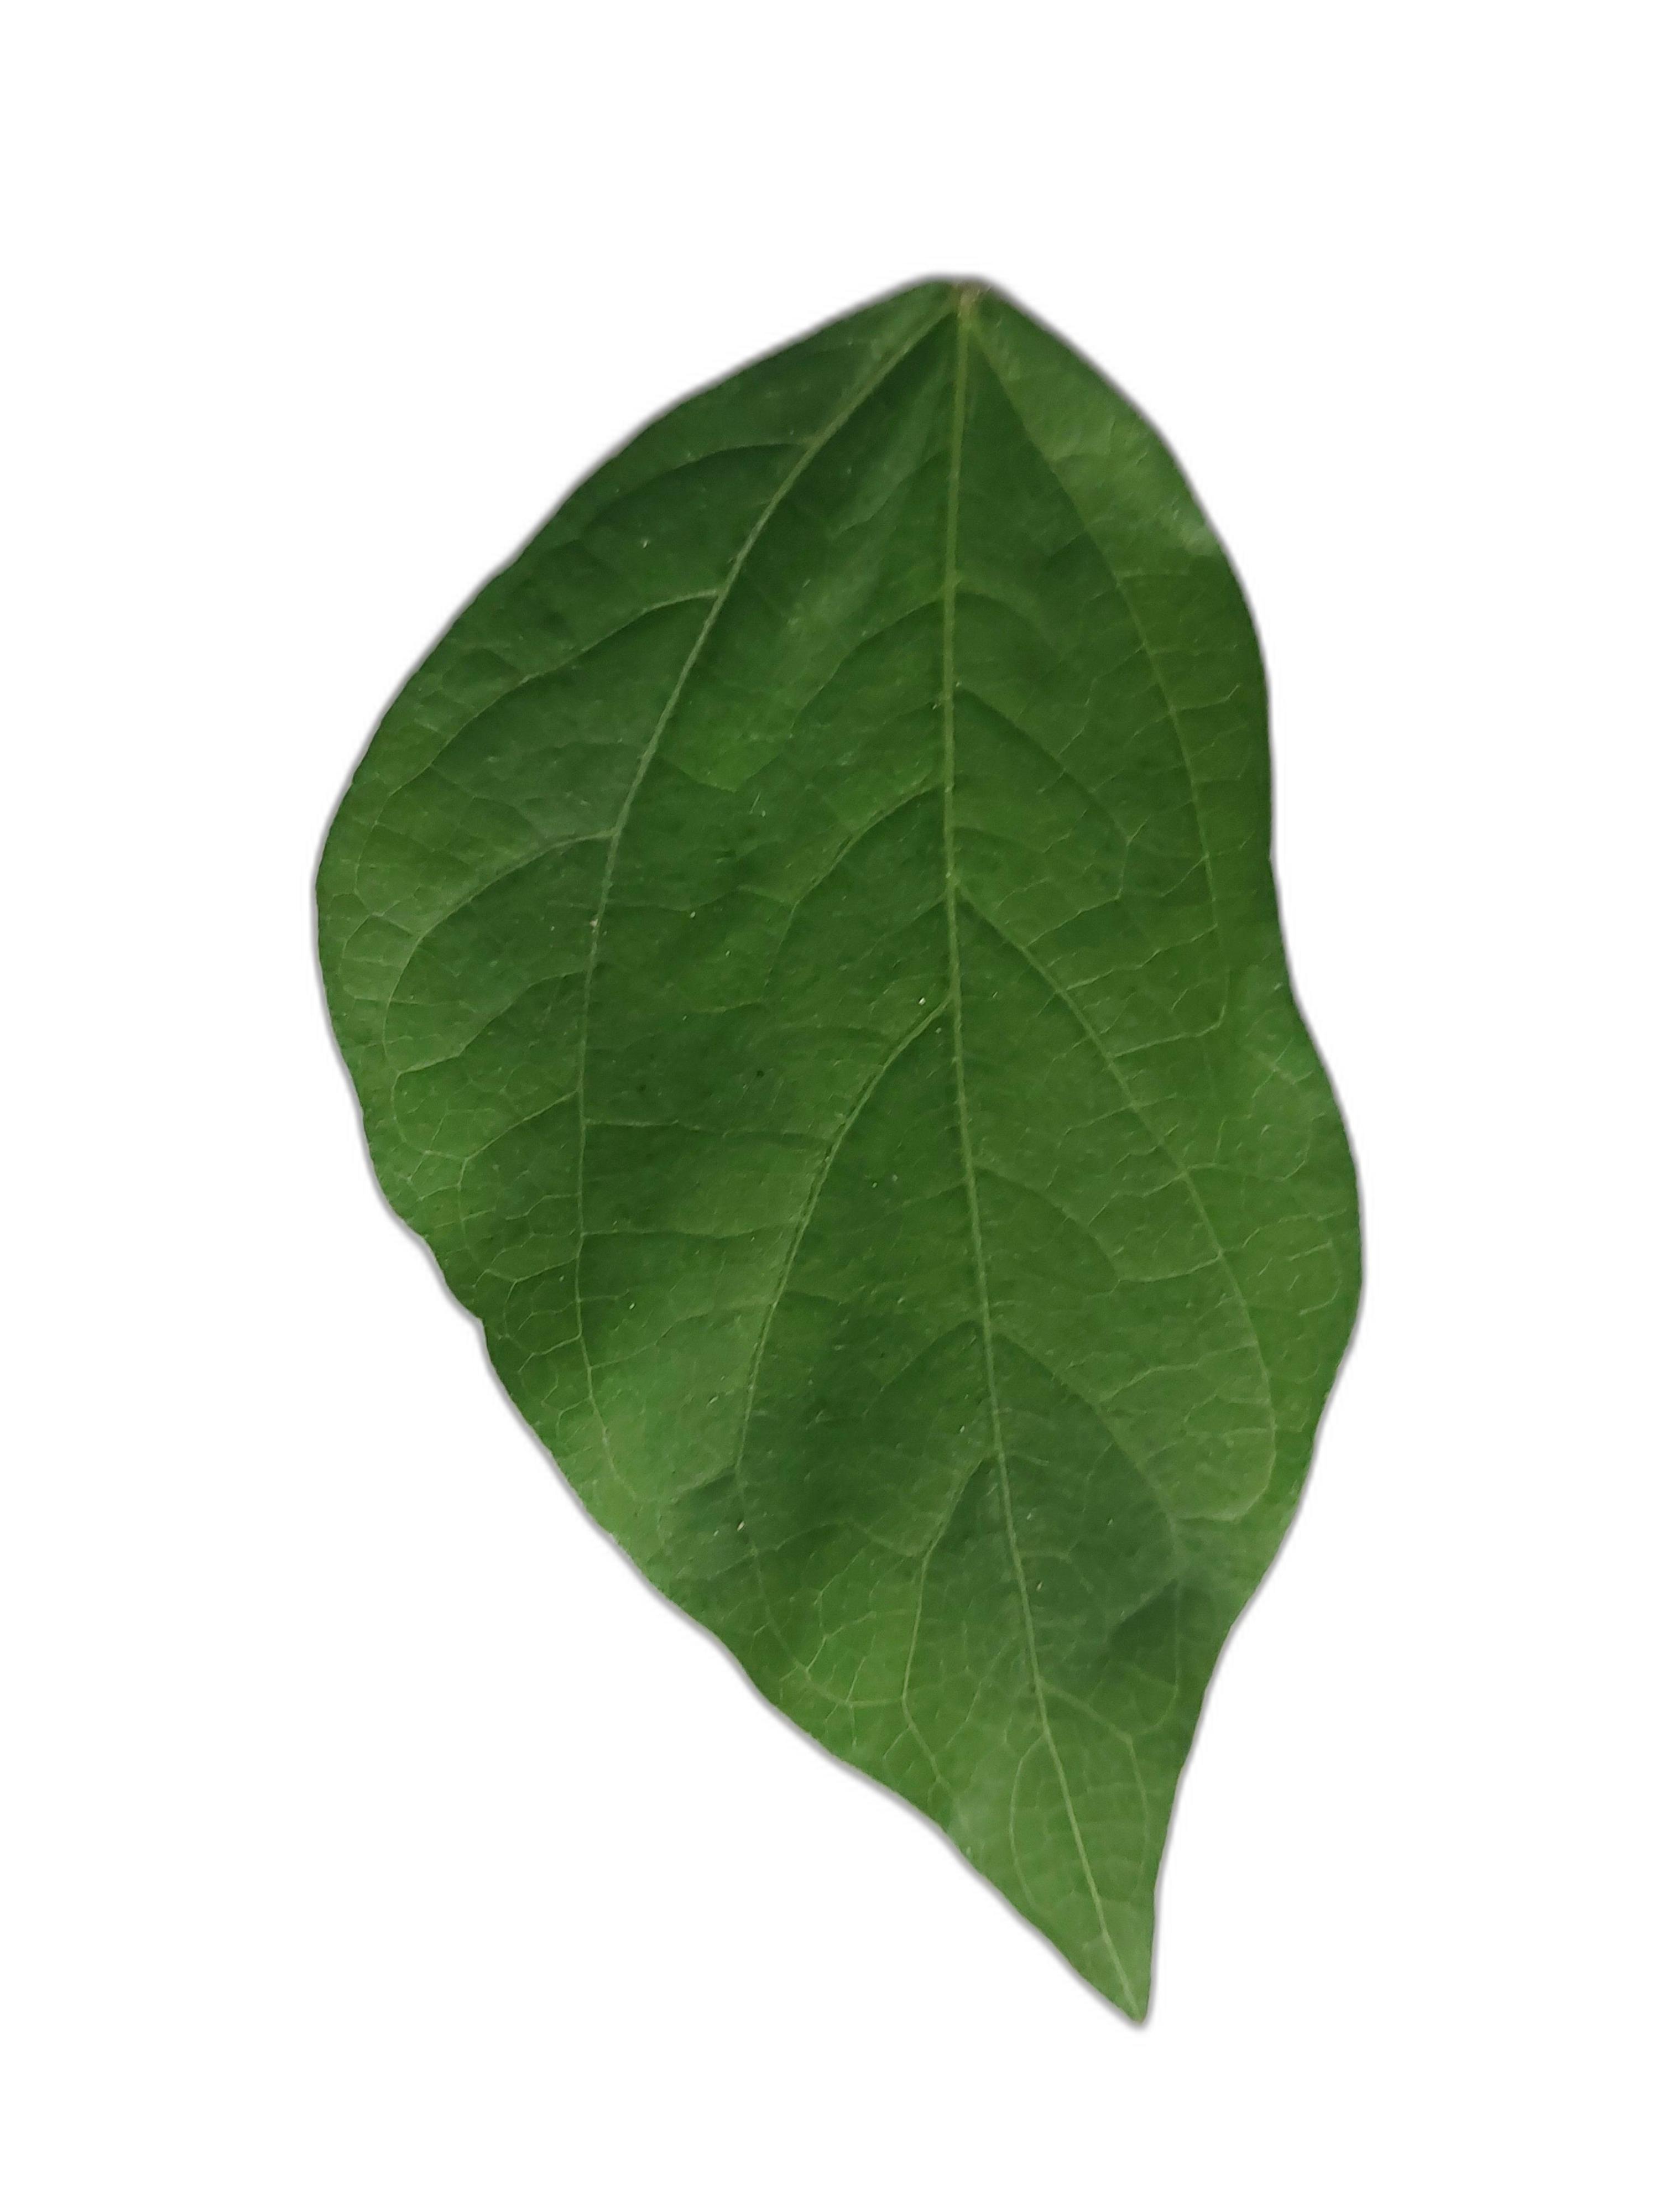
Label: Healthy